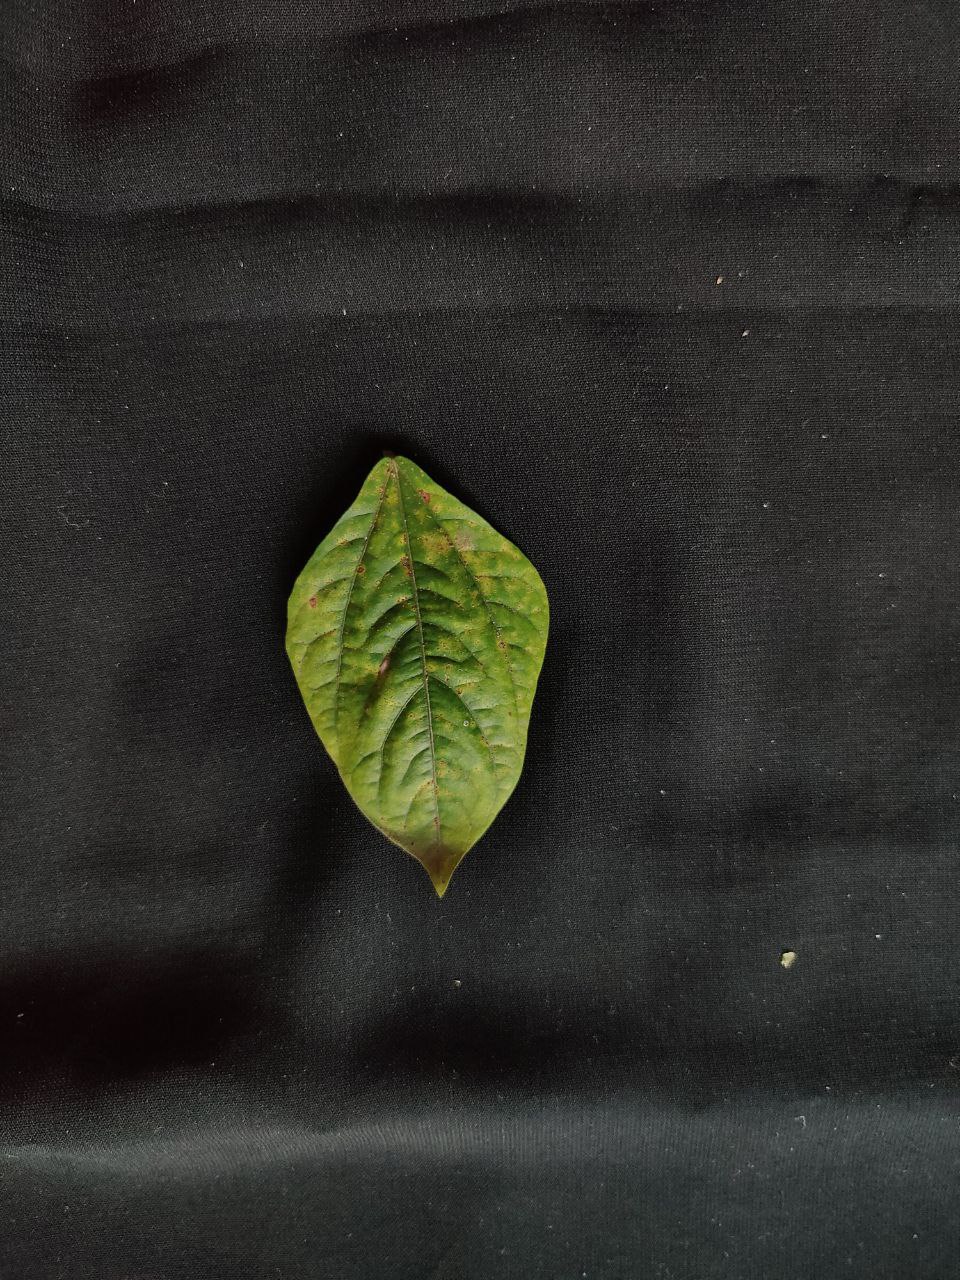
Crop: cowpea
Leaf condition: Septoria leaf spot